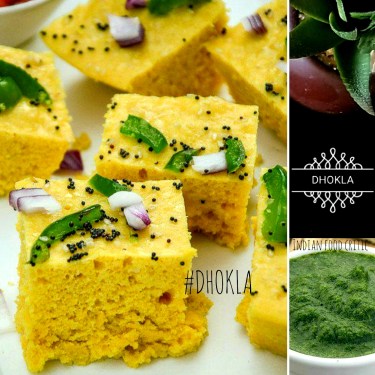
Dish: dhokla